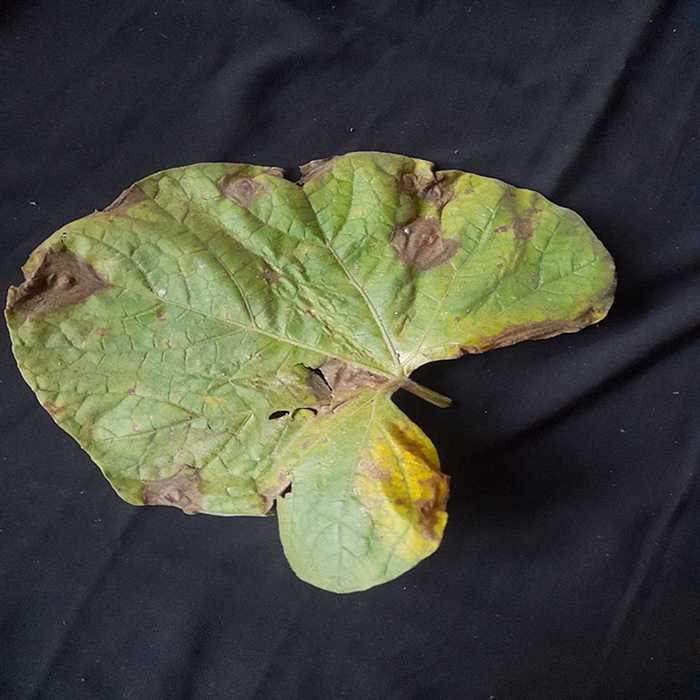
Plant: Bottle gourd
Label: Downey mildew